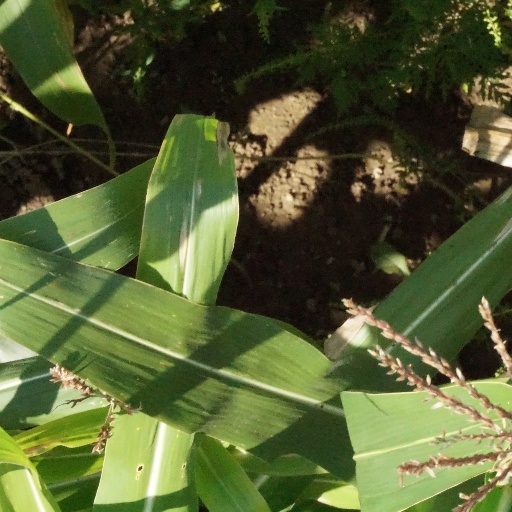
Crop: maize; corn